Limited-access road

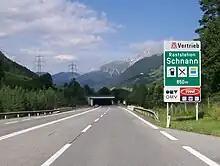
Arlberg Schnellstrasse (S16) near Schnann, Austria

The Expressway Network of the People's Republic of China is the longest highway system in the world. The network is also known as National Trunk Highway System (NTHS). By the end of 2016, the total length of China's expressway network reached 131,000 kilometers (82,000 mi).